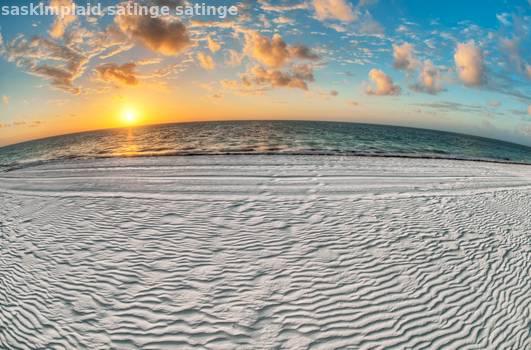
Label: Watermark